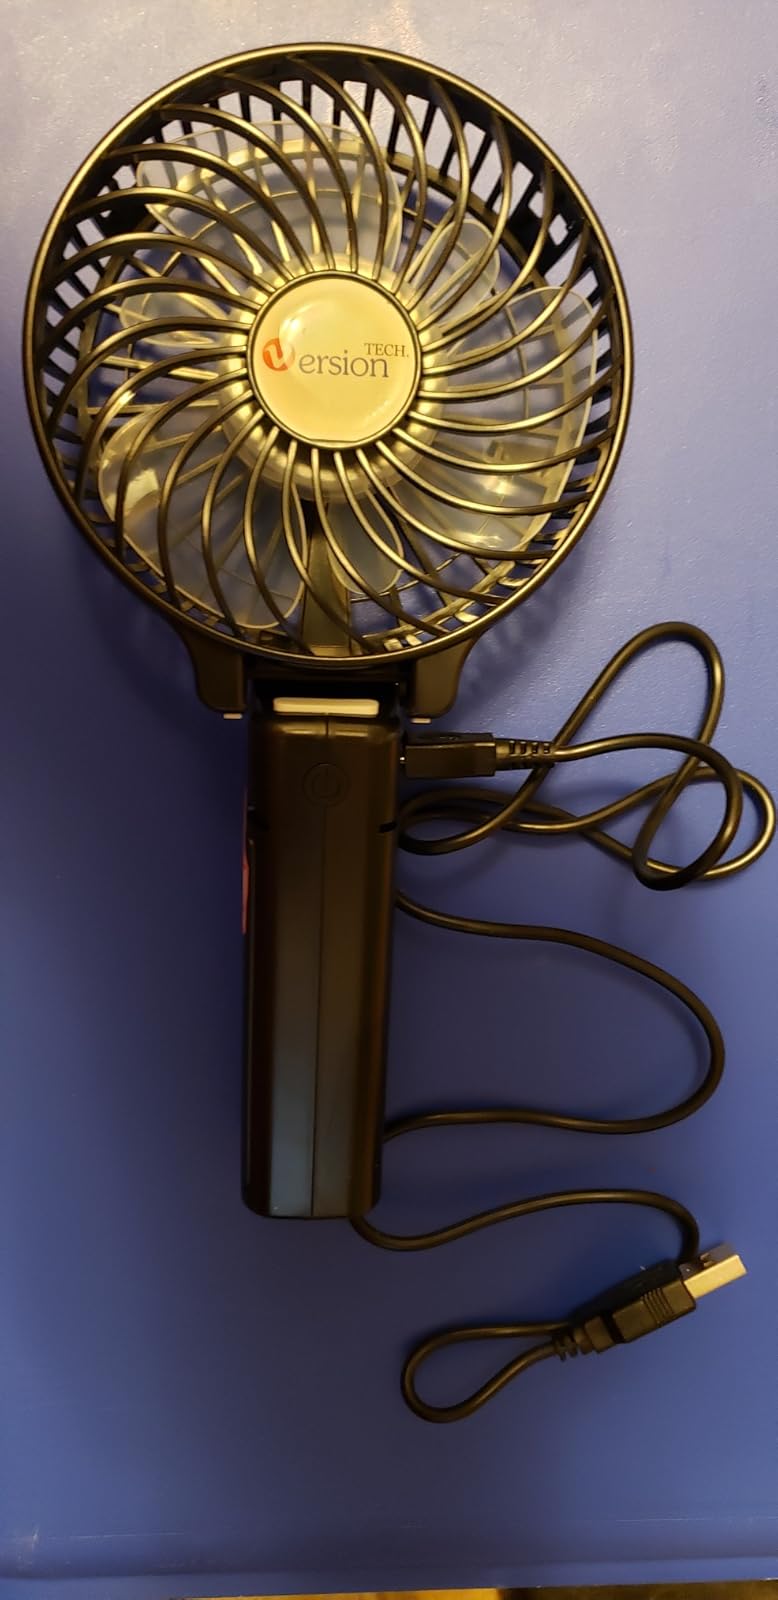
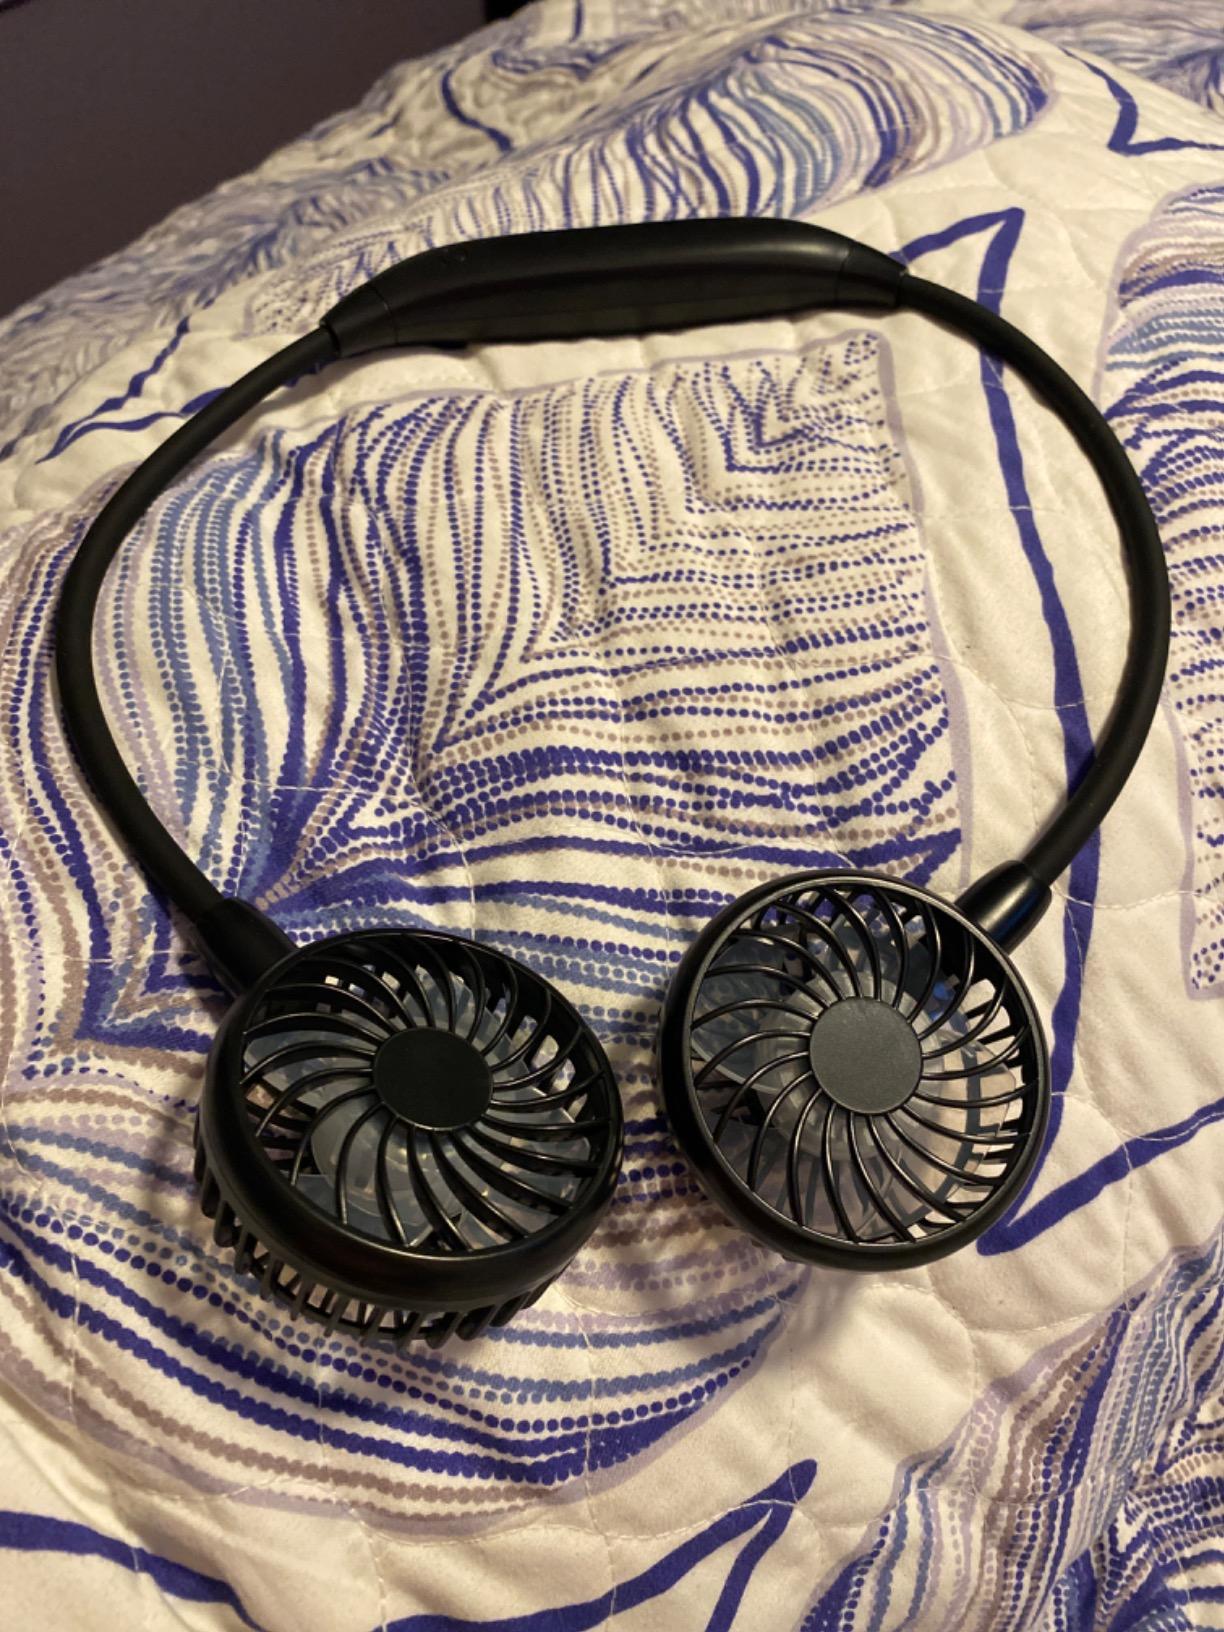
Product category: fan
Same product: no